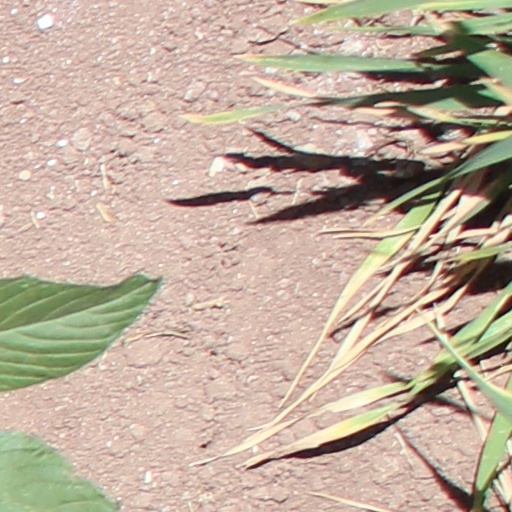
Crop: wheat